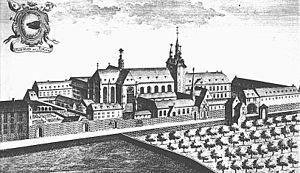
L'abbaye bénédictine de Saint-Laurent de Liège au XVIIIe siècle. Gravure de Saumery.
L'abbaye Saint-Laurent de Liège était un monastère bénédictin fondé en 1026 dans un quartier qui prendra le nom de quartier Saint-Laurent, à Liège, en Belgique. Dès le début, l'abbaye se distingua par sa contribution aux arts. Au milieu du XIᵉ siècle, on compte des moines mathématiciens, hagiographes, computistes, poètes, compositeurs, etc. L'abbaye a subi des dégâts considérables à partir de 1212, lors de 13 ans de combats entre les milices liégeoises et le duc de Brabant.